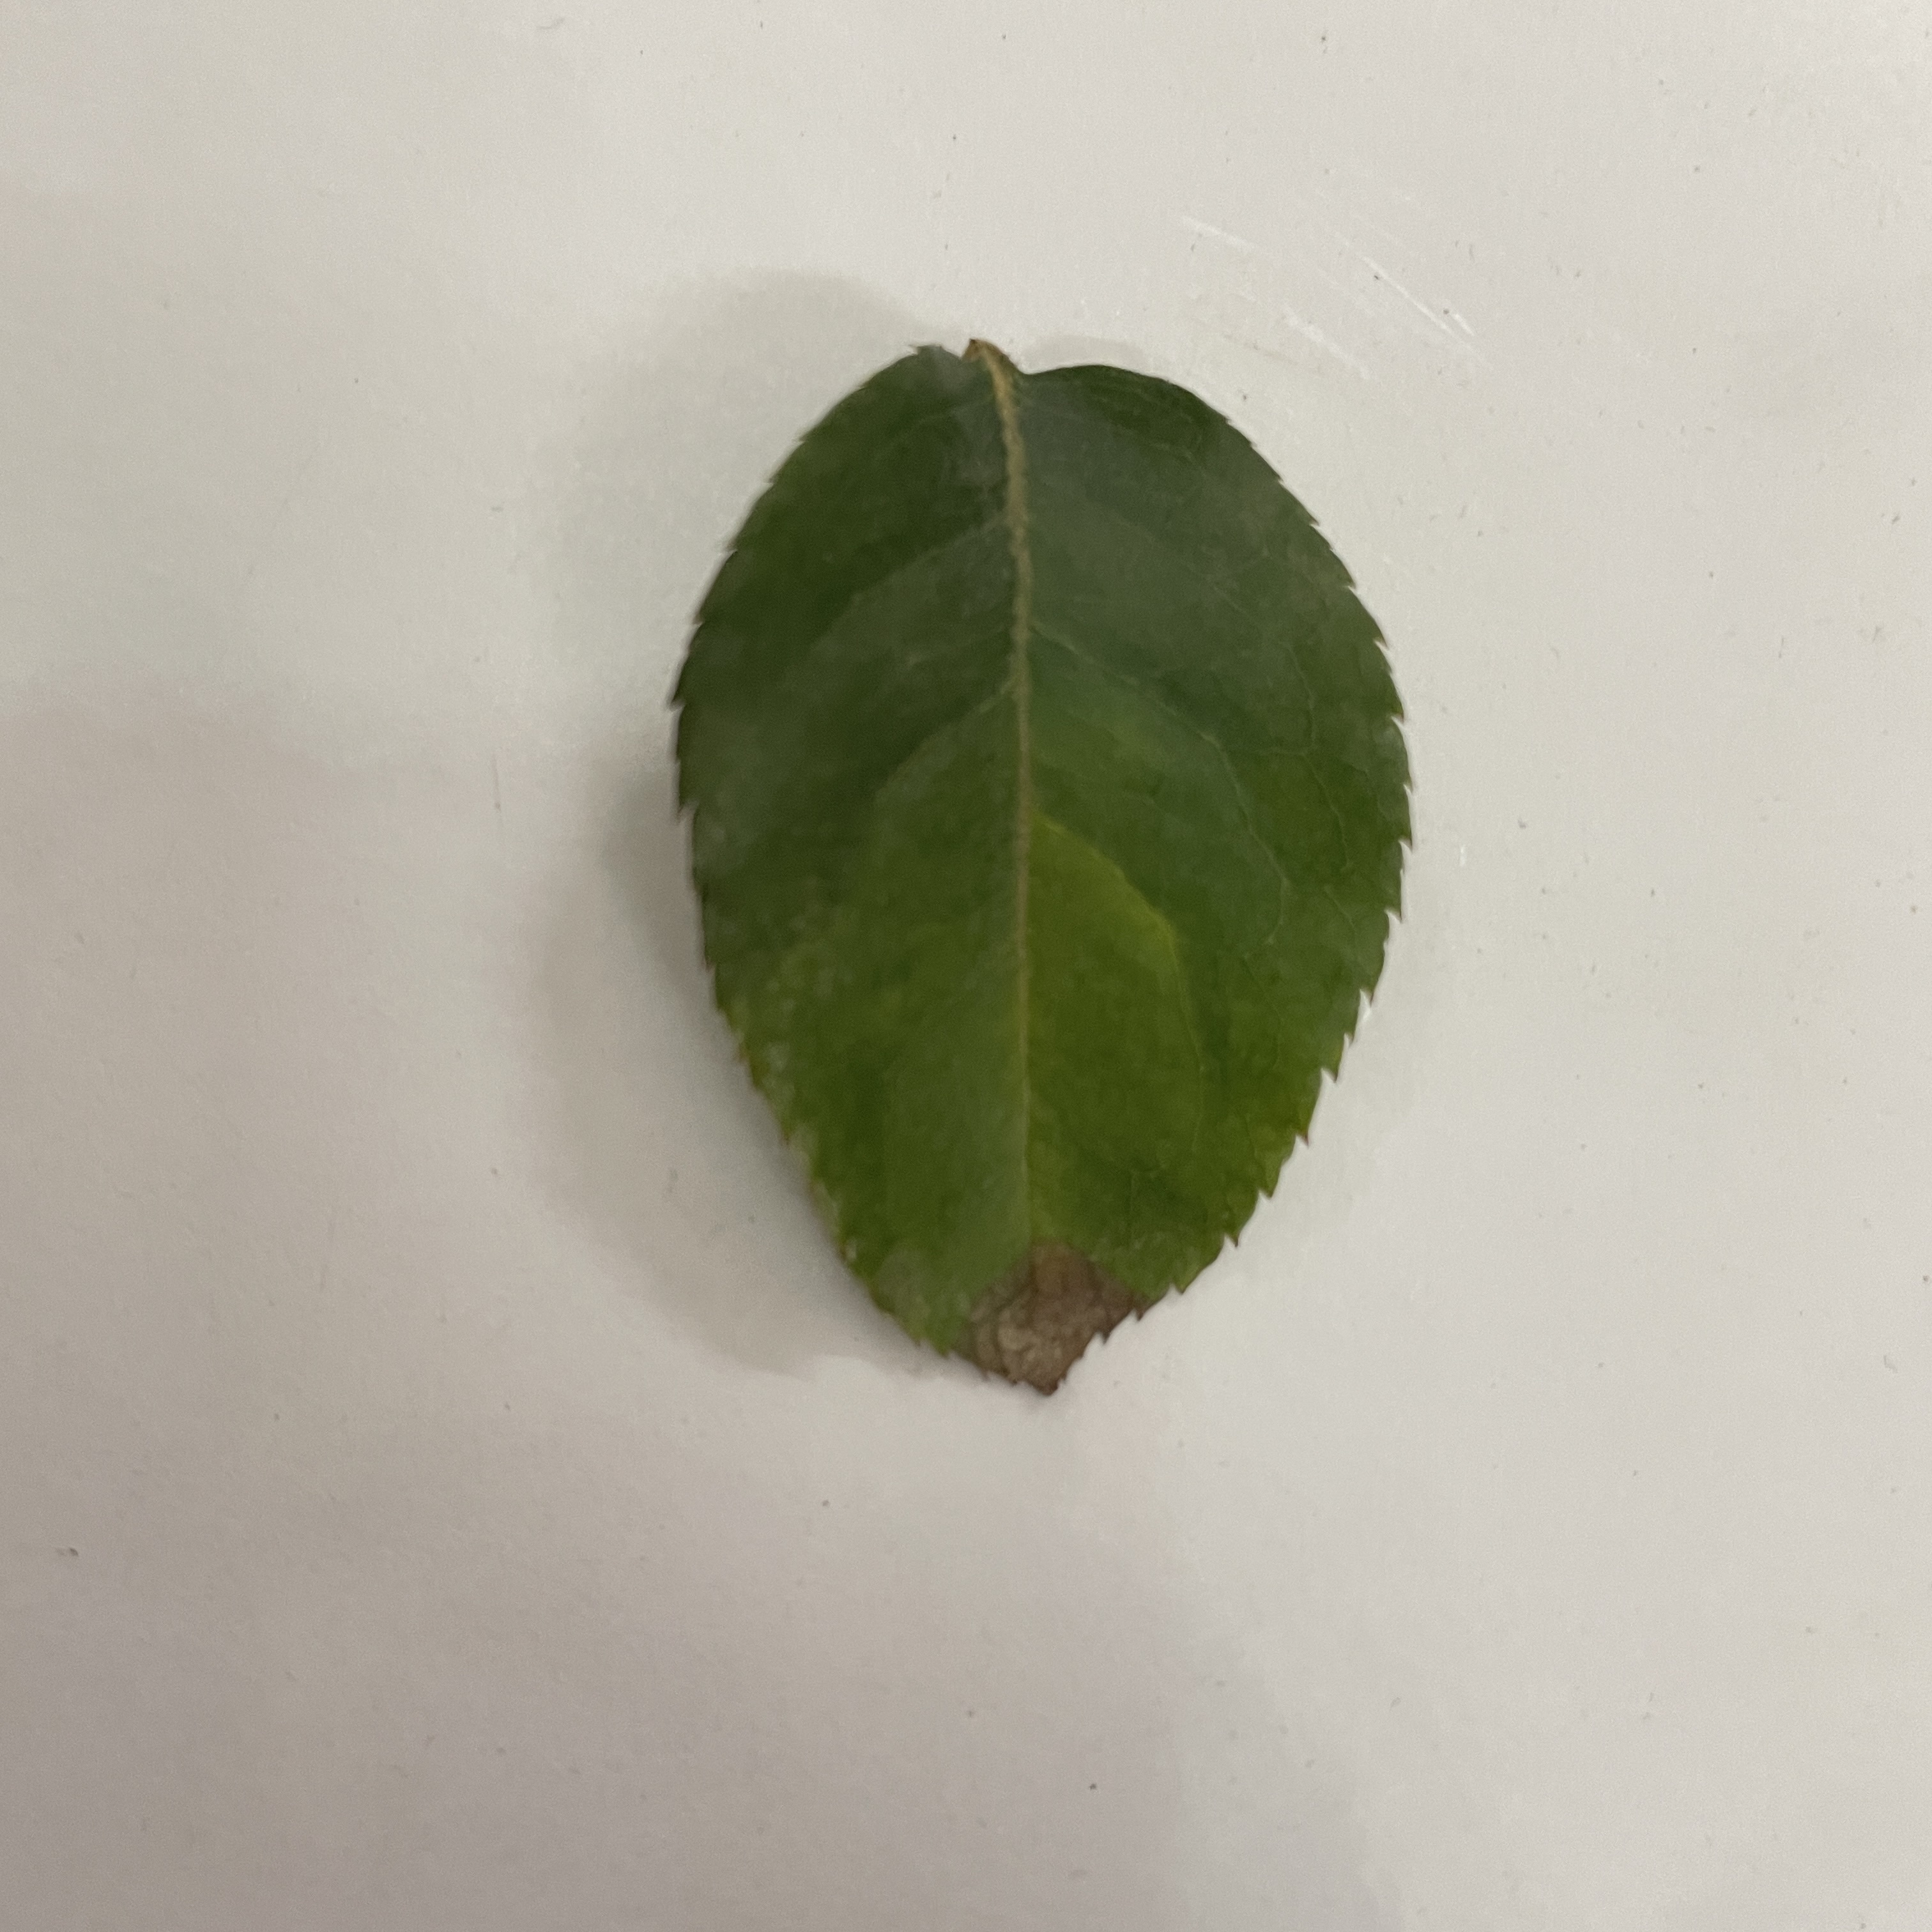
Label: Healthy Leaf